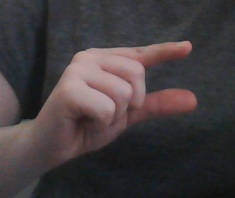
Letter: dal